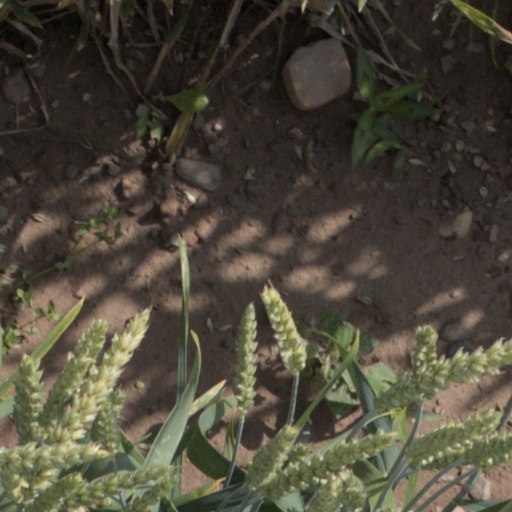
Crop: wheat